Pia Opera Pastore

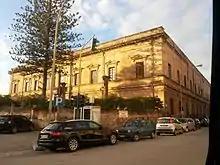
The palace of Pia Opera Pastore today

The building was constructed between 1870 and 1874, following the testamentary dispositions of the baron Felice Pastore Cambon, and assigned to the Daughters of Charity of Saint Vincent de Paul. His wife, that is Donna Stefania Naselli di Montaperto of the dukes of Gela and sister of Giovan Battista Naselli, the archbishop of Palermo (1853-1870), was decisive in fetching the "Nuns of Charity" to Alcamo. In fact, even if she could stop the foundation of this institution, as she survived her husband, she did not do it, on the contrary she helped it.